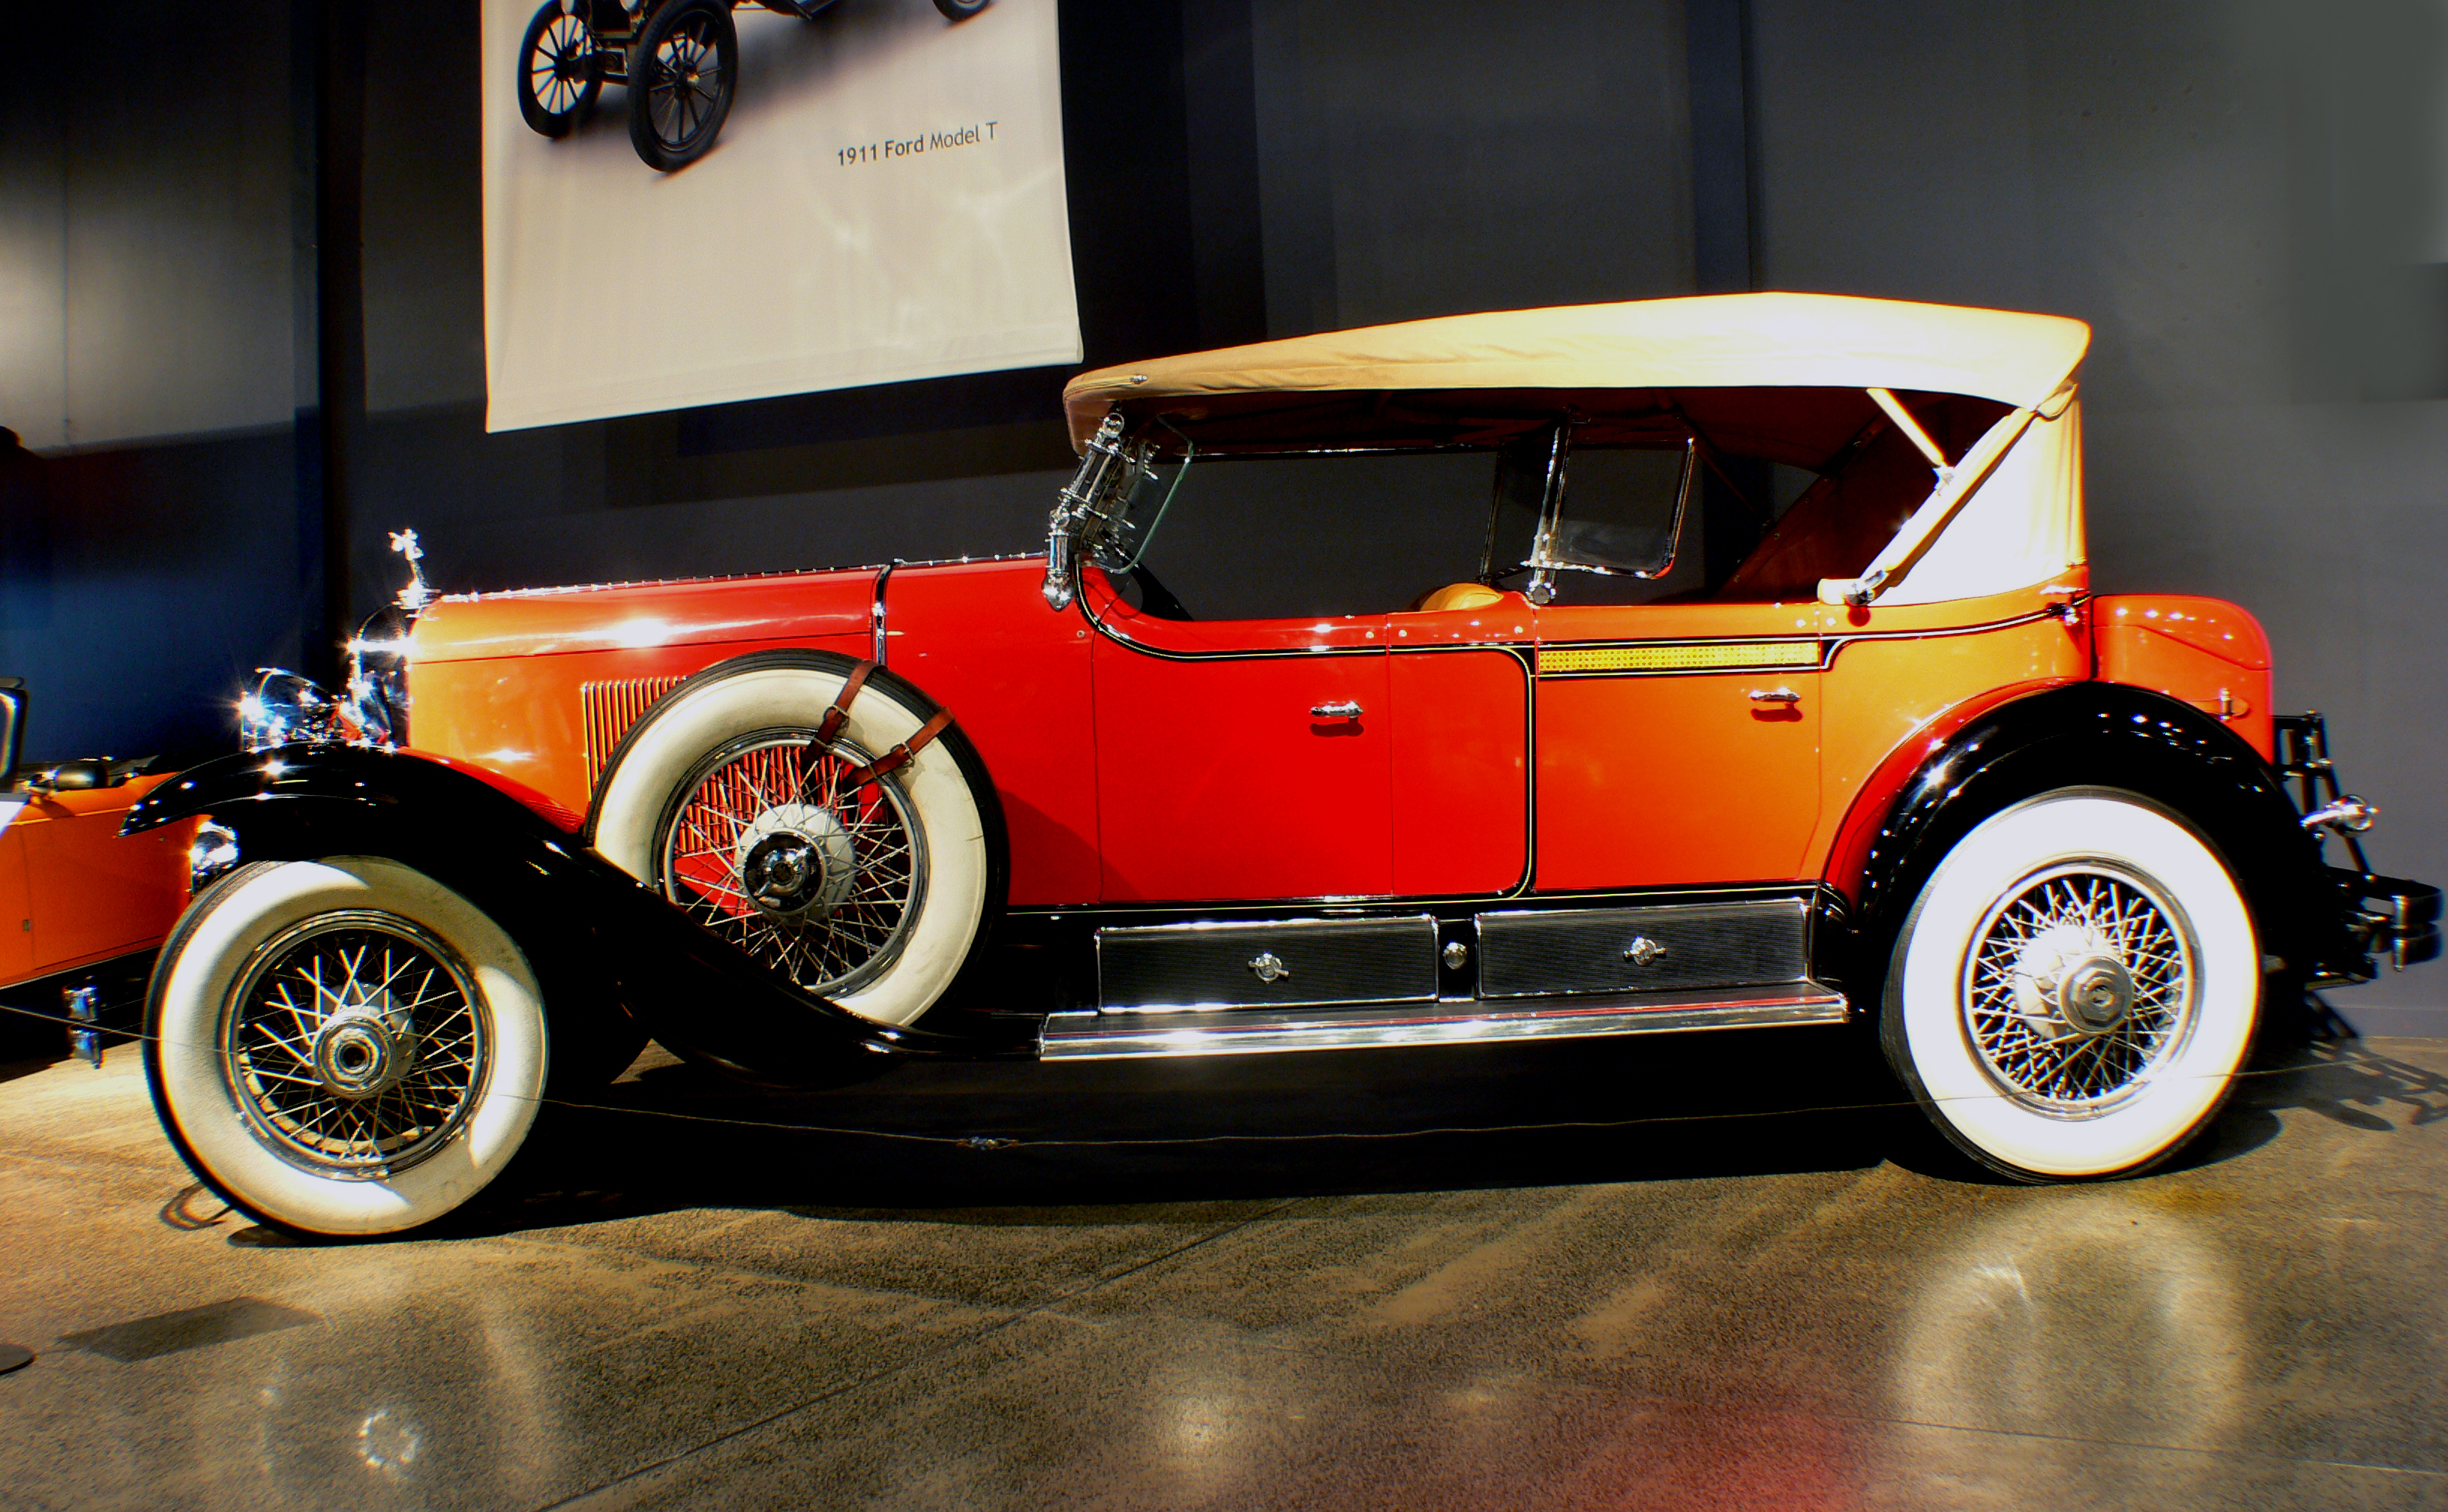
car, vehicle, motor vehicle, vintage car, classic, classiccars, americancars, antique car, model car, auto show, land vehicle, touring car, automobile make, automotive design, luxury vehicle